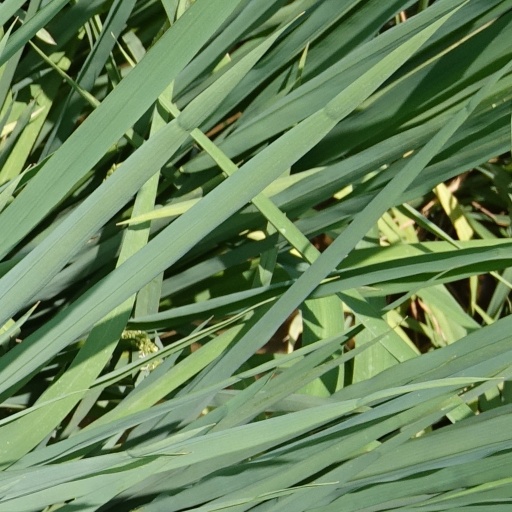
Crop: rice